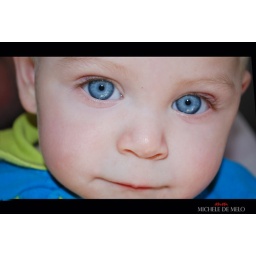
Natural Light (by 4 pm) reflected by white wall, camera's flash auto